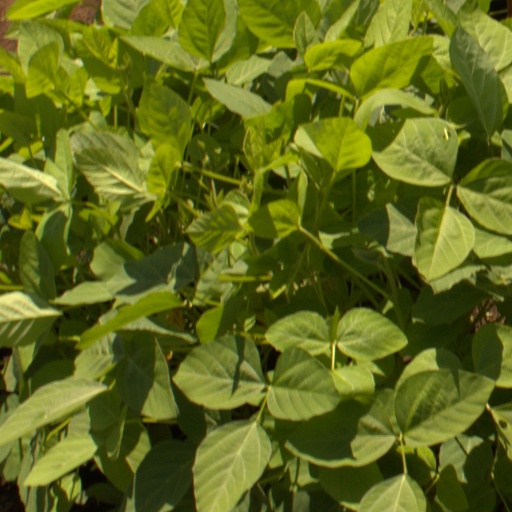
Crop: soybean